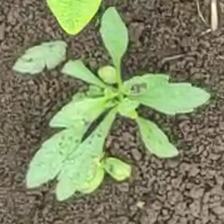
Weed species: Moti_dudhi(Euphorbia_geneculata_L)